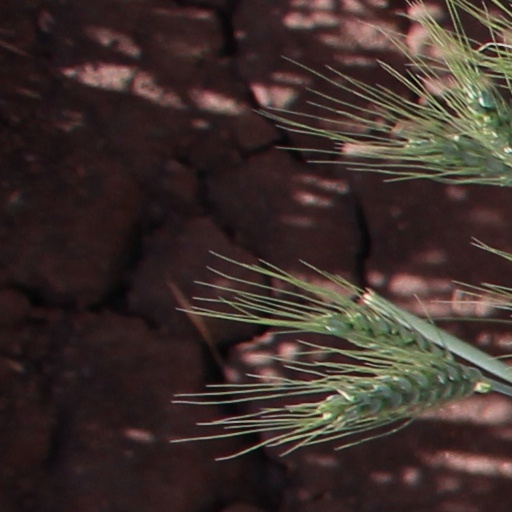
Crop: wheat